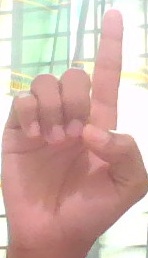
ASL sign: D